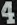
Number: 4